Murray–Darling Basin Authority

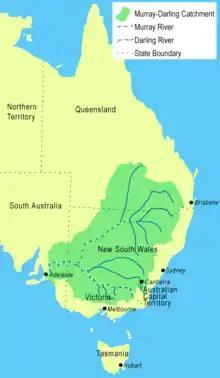
Map of the Murray–Darling Basin

With the creation of the MDBA in 2008, for the first time, a single intergovernmental body assumed responsibility for planning the integrated management of water resources of the Murray–Darling Basin. In addition to the Commission's former functions, the MDBA's role includes: